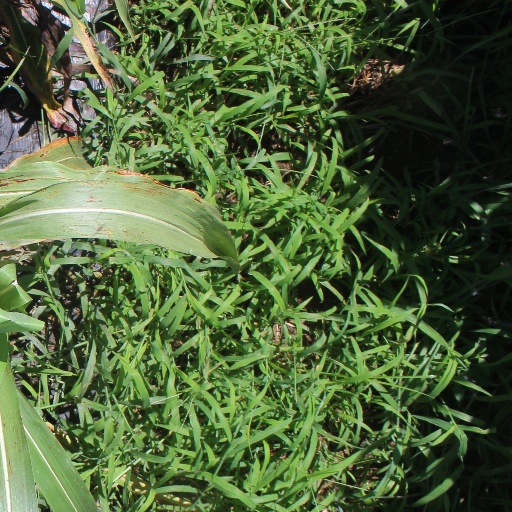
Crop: sorghum